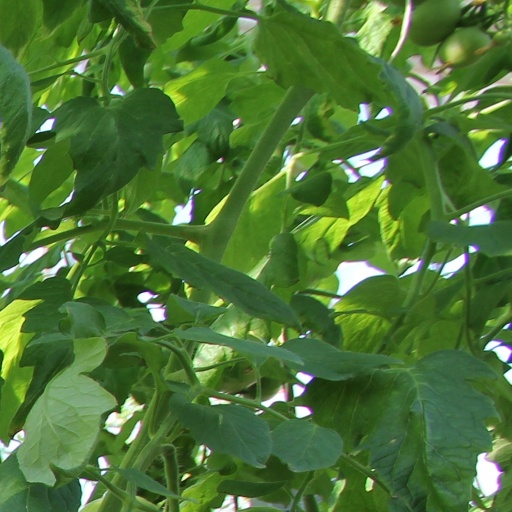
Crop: tomato